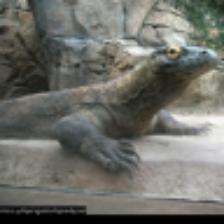
Label: NonHuman